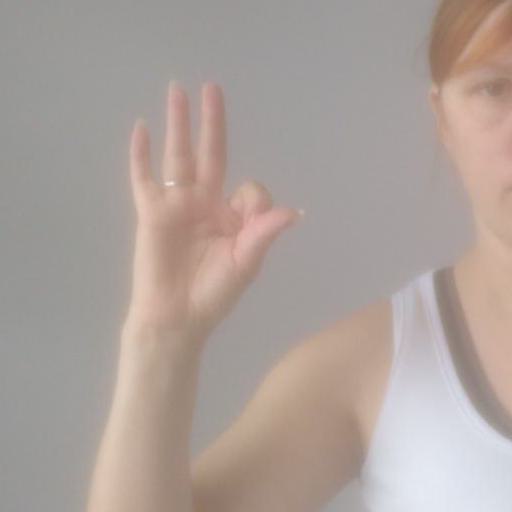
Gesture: ok